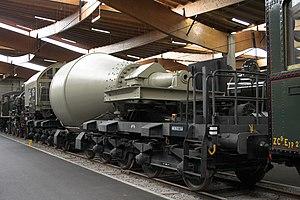
Un wagon est, dans le monde des chemins de fer, un véhicule destiné au transport des animaux ou des marchandises, incapable de se mouvoir par lui-même.
Les wagons de type UIC-U sont des wagons ferroviaires spéciaux.
Un wagon-torpille, ou wagon-poche-tonneau, ou encore wagon-cigare est un wagon ferroviaire de grande taille conçu pour le transport de la fonte en fusion issue des hauts fourneaux.
La Cité du Train - Patrimoine SNCF, à Mulhouse, est le plus grand musée ferroviaire d'Europe.